Iron Davis

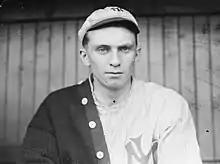
Davis in 1912

George Allen "Iron" Davis Jr. (March 9, 1890 – June 4, 1961) was an American professional baseball pitcher. He played all or part of four seasons in Major League Baseball from 1912 to 1915. He played for the Boston Braves and New York Highlanders.